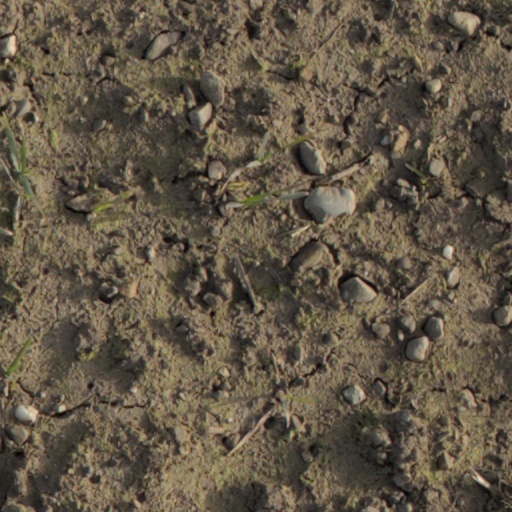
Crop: wheat